Artem Zhoga

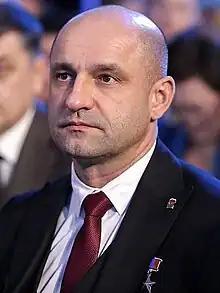
Zhoga in 2023

Artem (or Artyom) Vladimirovich Zhoga (born 18 January 1975) is a Russian military officer and politician serving as the Presidential Plenipotentiary Envoy to the Ural Federal District since 2 October 2024. Previously, he was the Chairman of the People's Council of the Donetsk People's Republic from September 2023 to October 2024.